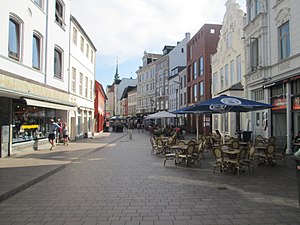
Storegade (Flensborg)
Storegade i Flensborg med Helligåndskirkens tårn i baggrunden
Storegade / Große Straße i Flensborg.
Storegade eller Große Straße er en gågade i centrum af Flensborg, der strækker sig fra Nørretorvet til Rådhusgaden, hvorefter gågaden fortsætter som Holmen. På gaden ligger blandt andet Helligåndskirken.